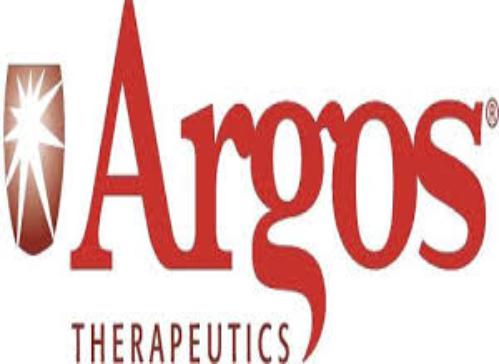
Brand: Argos Energies
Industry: Others